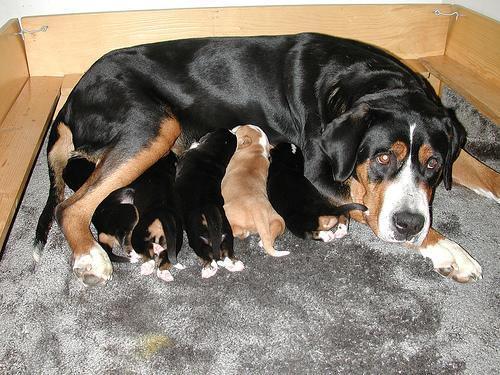
Greater_Swiss_Mountain_dog